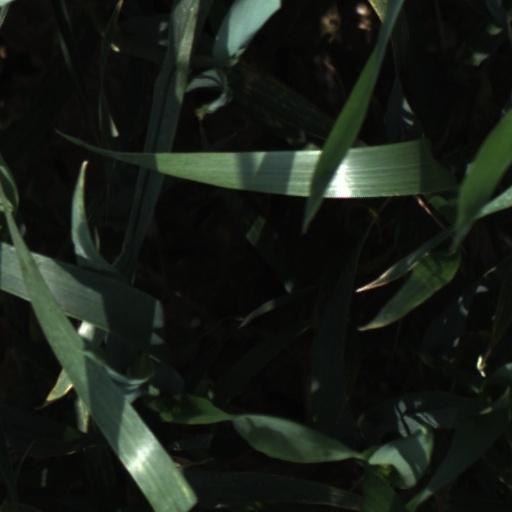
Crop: wheat